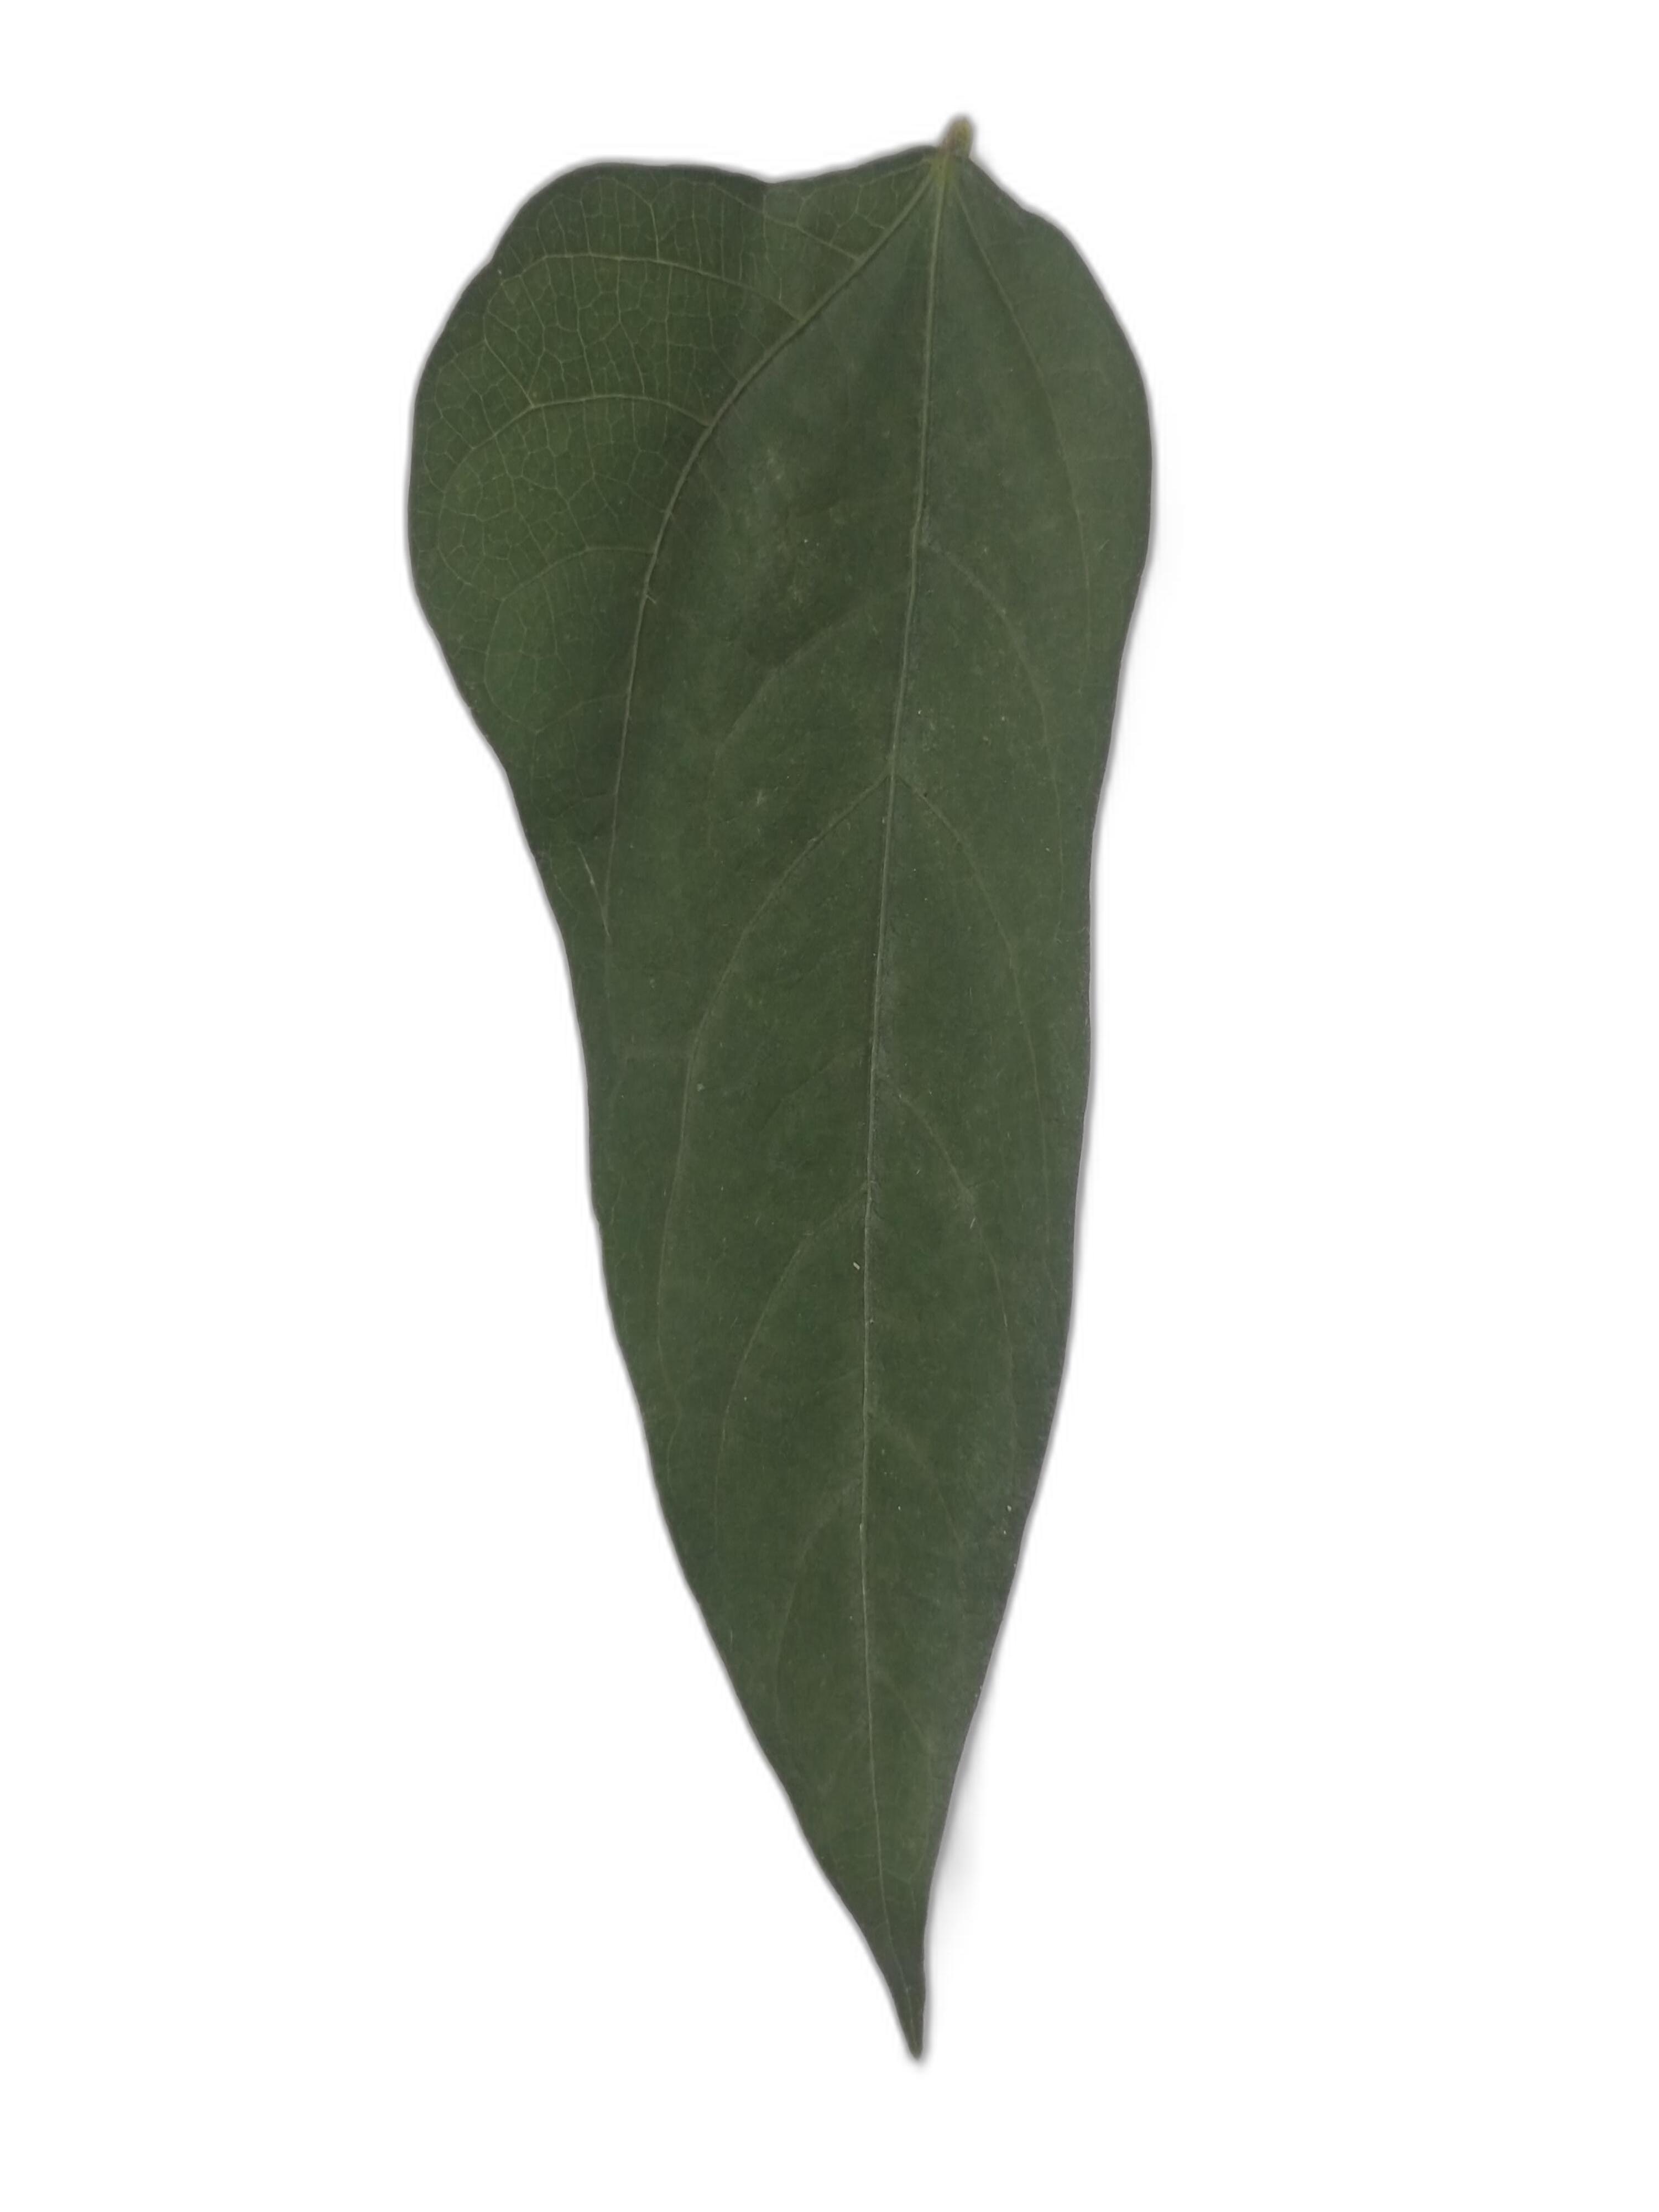
Label: Healthy